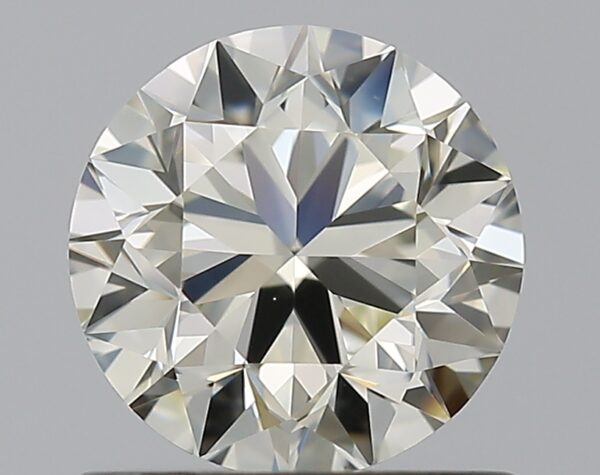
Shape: round
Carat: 0.9
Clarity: VVS2
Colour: M
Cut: VG
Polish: EX
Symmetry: EX
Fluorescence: M
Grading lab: GIA
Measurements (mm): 6 x 6.04 x 3.85